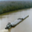
Label: ship